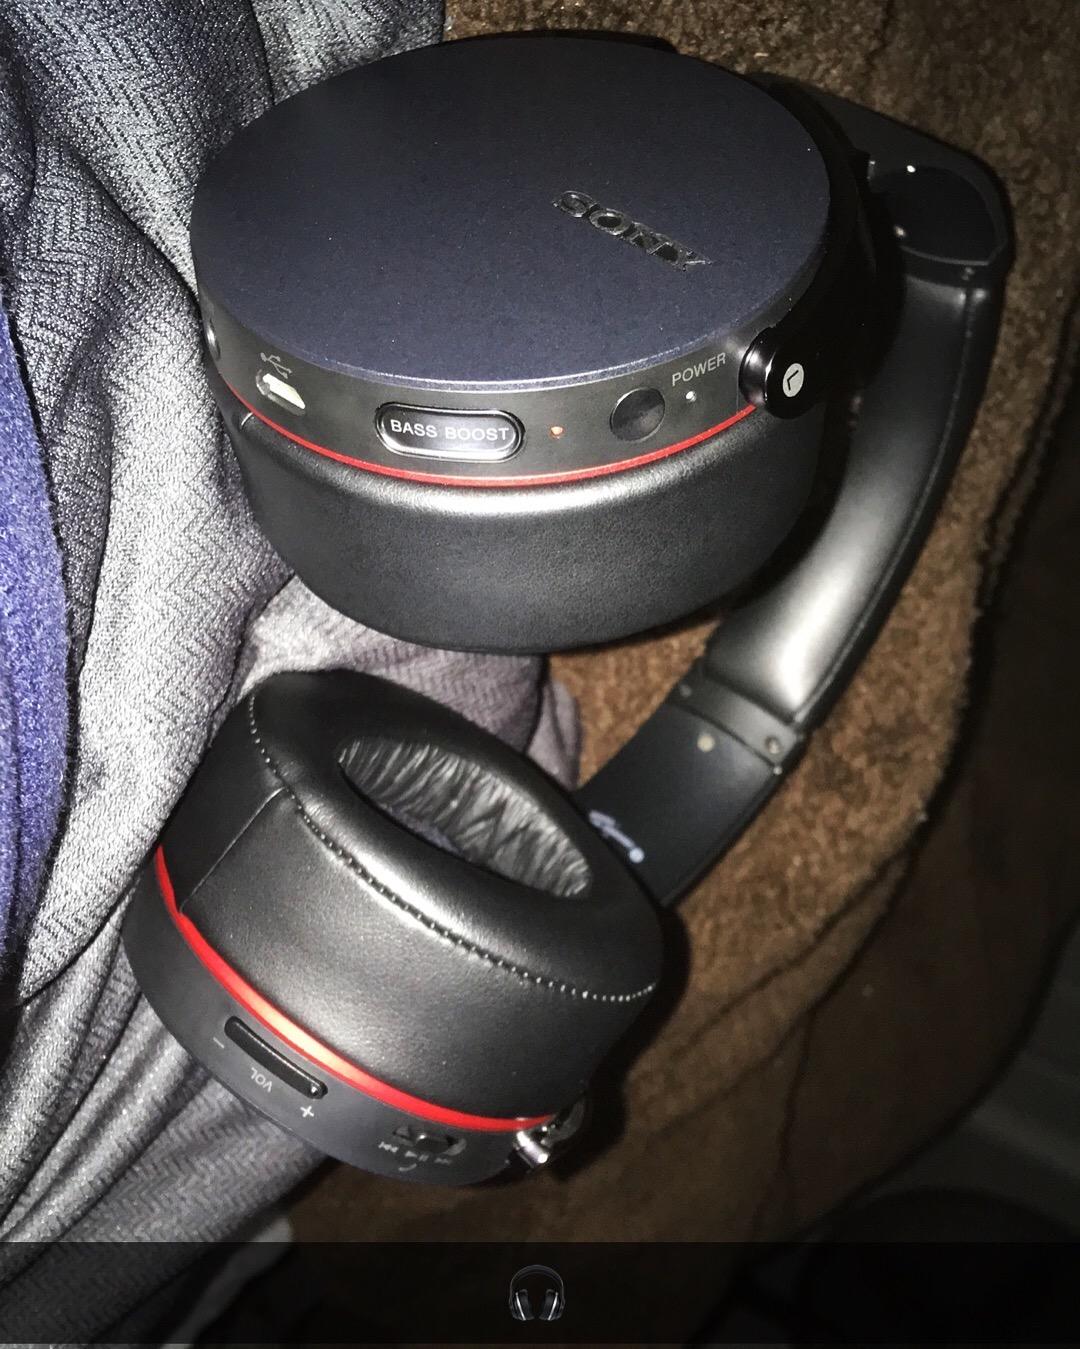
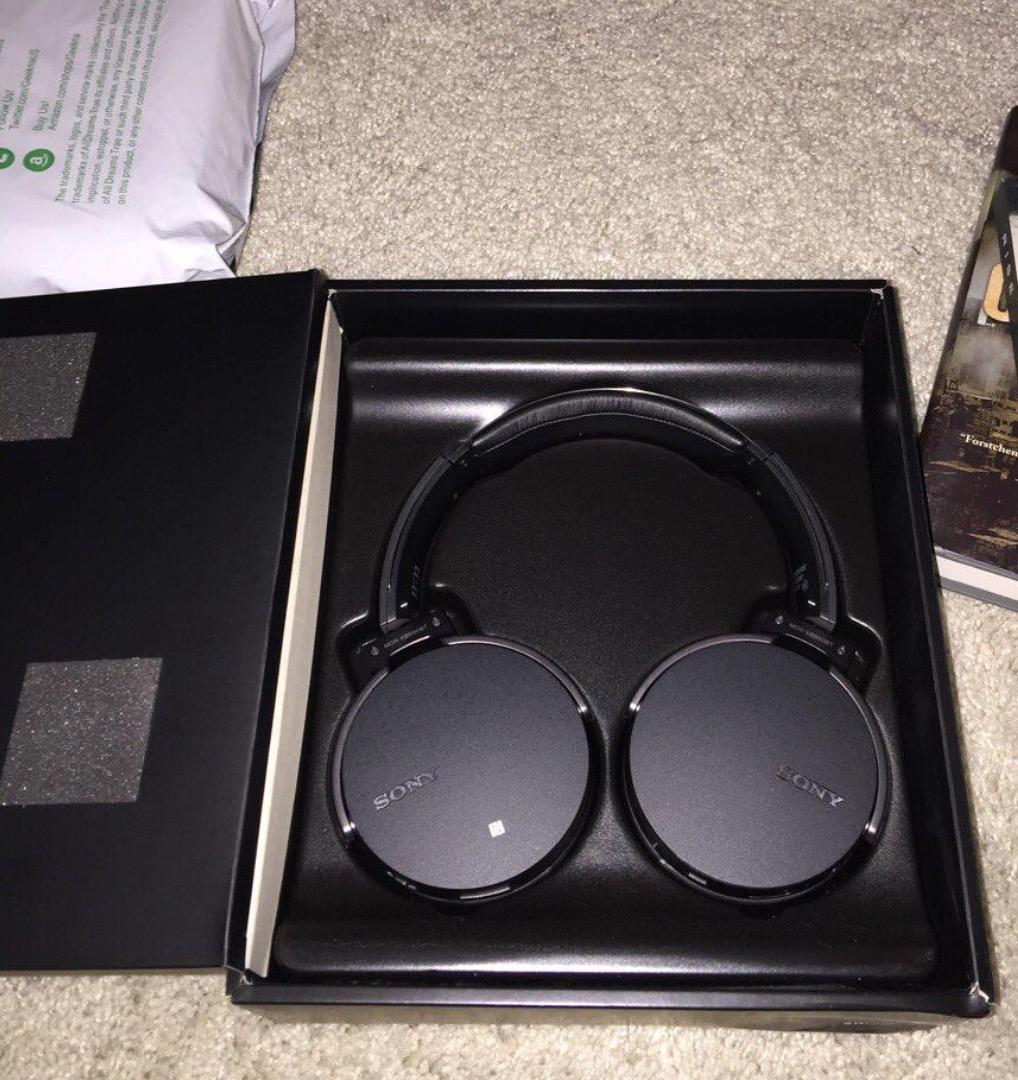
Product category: headphones
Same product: yes